Holocene extinction

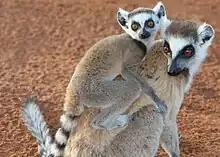
The ring-tailed lemur, one of the more than 120 unique species of mammals only found on Madagascar threatened with extinction.

Contemporary human overpopulation and continued population growth, along with economic growth and per-capita consumption growth, prominently in the past two centuries, are regarded as the underlying causes of extinction. Inger Andersen, the executive director of the United Nations Environment Programme, stated that "we need to understand that the more people there are, the more we put the Earth under heavy pressure. As far as biodiversity is concerned, we are at war with nature."